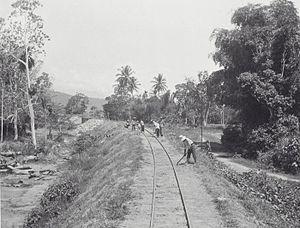
Le chemin de fer pionnier d'Aceh, en indonésien Kereta Api Perintis Cut Meutia, est une ligne dans la province indonésienne d'Aceh qui utilise des rames diesel produites par l'entreprise de construction ferroviaire d'État PT Inka.